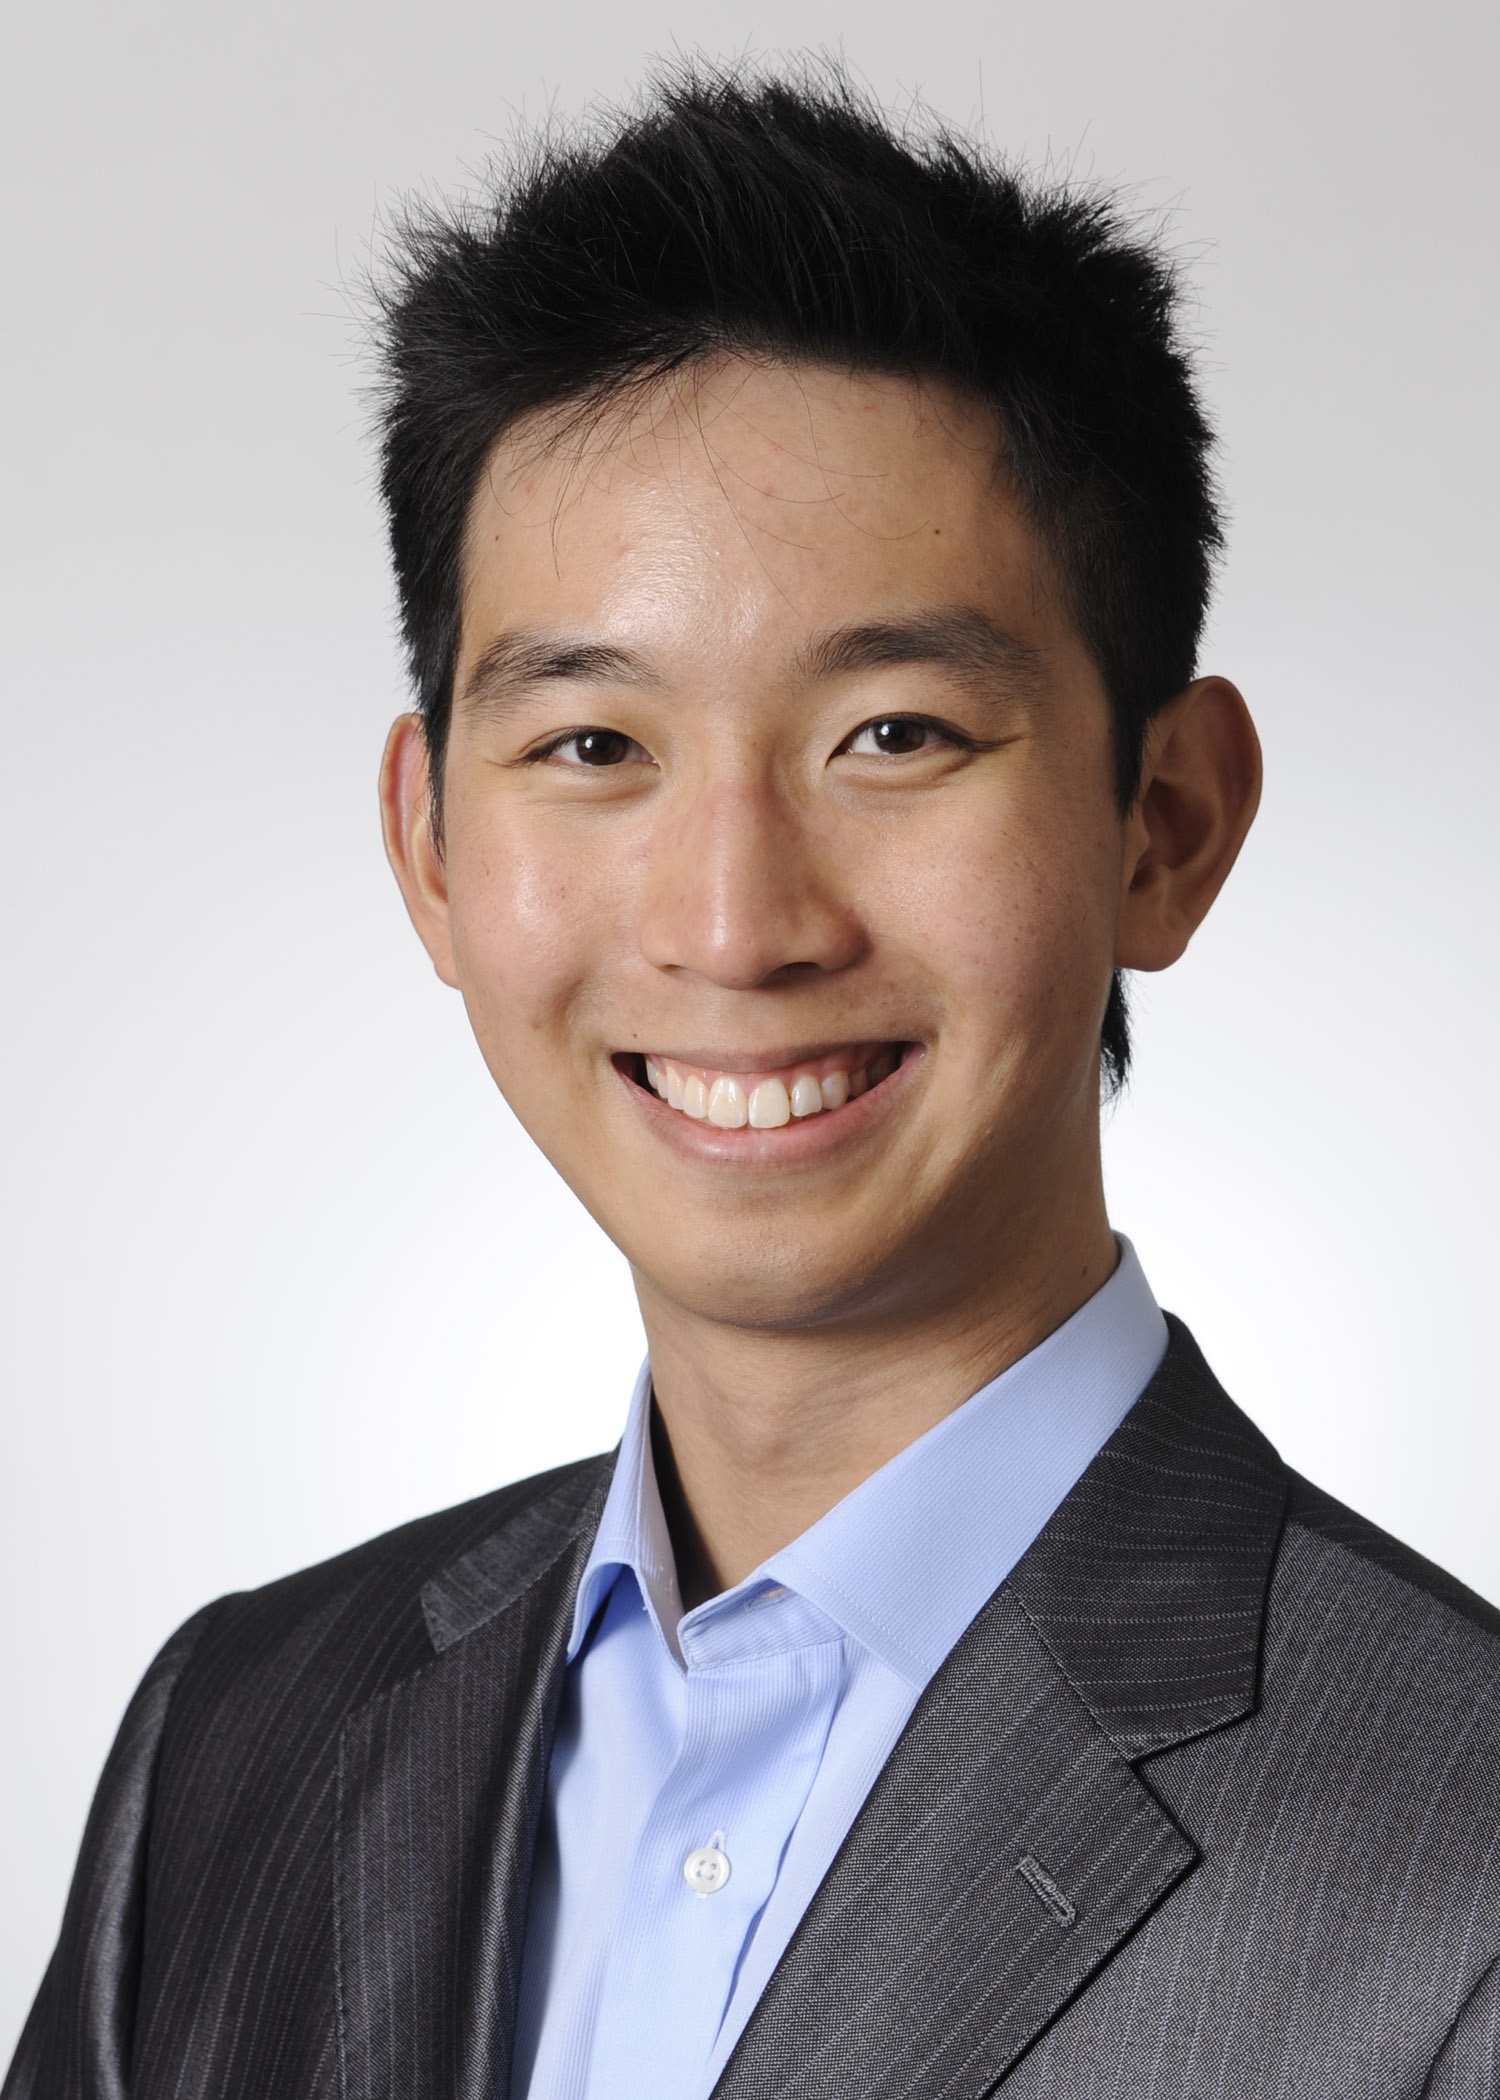
man, person, people, male, asian, portrait, young, chinese, professional, business, profession, hairstyle, confident, spokesperson, businessperson, white collar worker